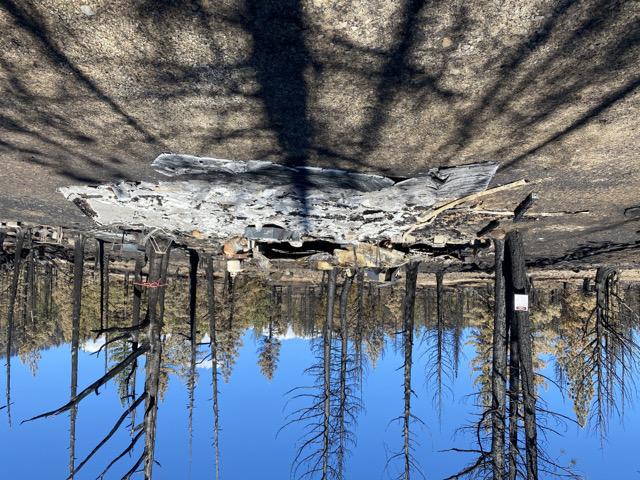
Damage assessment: destroyed